Pinyon pine

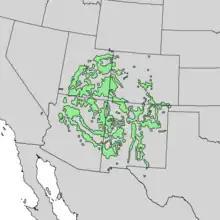
Range of the two-needle piñon, one of the two most important species in the United States

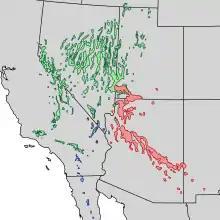
Range of the three subspecies of the single-leaf pinyon

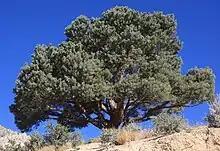
A single-leaf pinyon from Mono County, California. The short stature and rounded crown are typical of the pinyon.

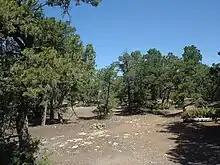
A forest of two-needle piñons in Grand Canyon National Park, Arizona

Genetic differentiation in the pinyon pine has been observed associated to insect herbivory and environmental stress. There are eight species of true pinyon ("Pinus" subsection "Cembroides"):